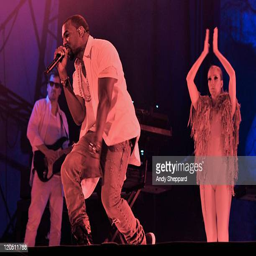
music video performer performs on stage during festival